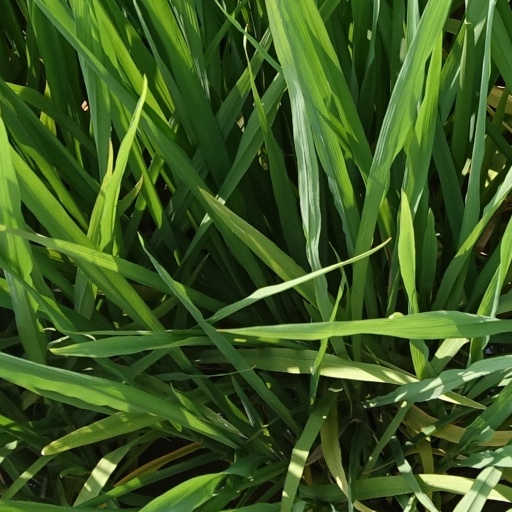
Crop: rice